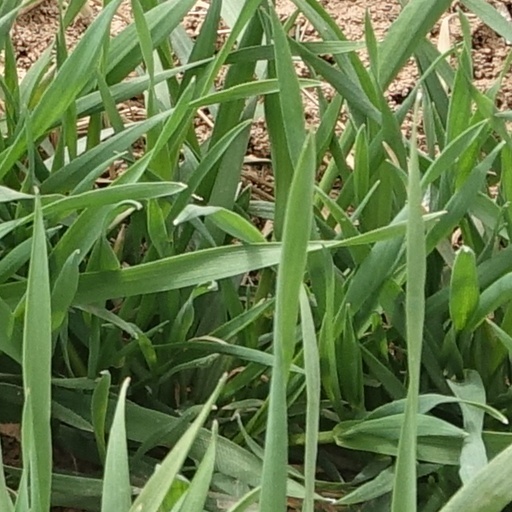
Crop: wheat